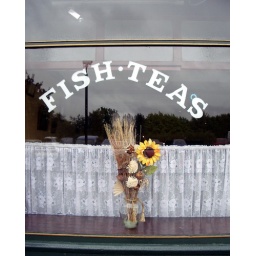
Mmmm, fish tisanes. From a shop window in Bo'ness...